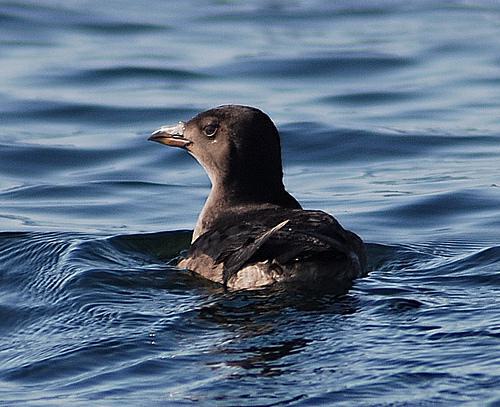
A photo of a rhinoceros auklet